Zdeno Chára

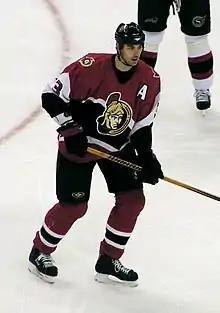
Chára during his tenure with the Ottawa Senators in January 2006

The Senators knew from observation Chára would be a reliable defender, and were also aware he was growing into his body and improving his skills each year. However, Chára grew in ways that exceeded all expectations. In 2001–02, during his first year in Ottawa, he recorded new career highs in goals (10) and points (23) as he turned into a bona fide two-way defenceman. His powerful slapshot continued to improve, and Ottawa began to deploy him on the power play to use it, something the Islanders had rarely done. It resulted in four of Chára's goals being scored with the man advantage that season. The following year, in 2002–03, Chára began to blossom into an elite NHL defenceman. He posted new career highs with 30 assists and 39 points and became one of Ottawa's top two defenders, along with Wade Redden. He also earned his first NHL All-Star Game appearance, where he recorded the second-hardest shot behind Al MacInnis in the Skills Competition.